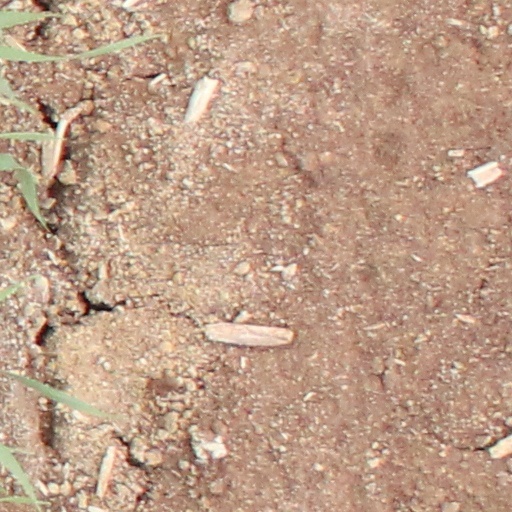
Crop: wheat